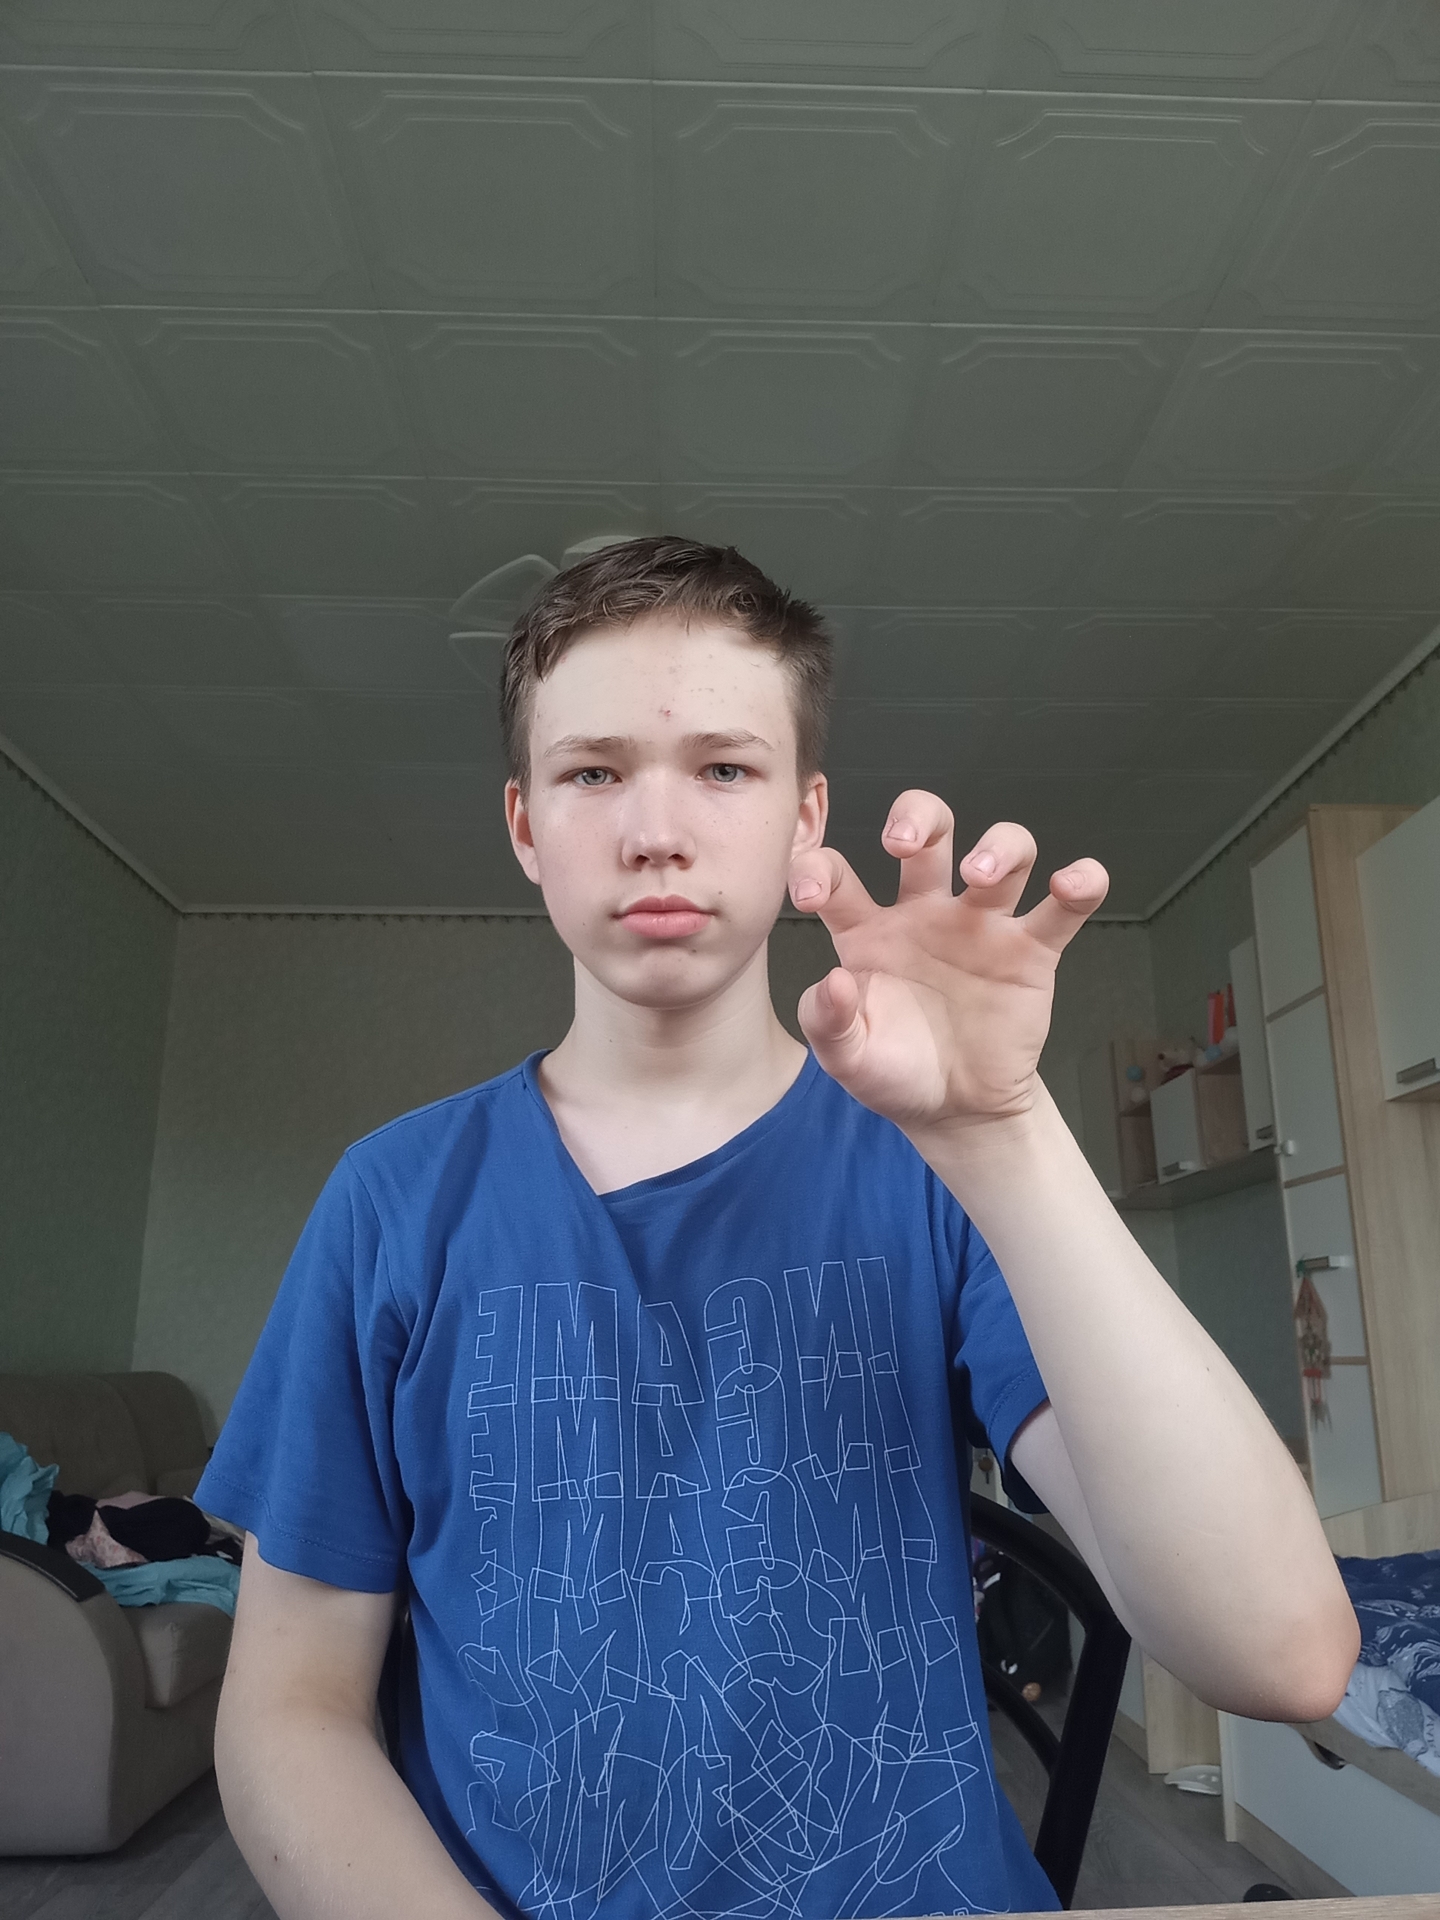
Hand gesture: grabbing